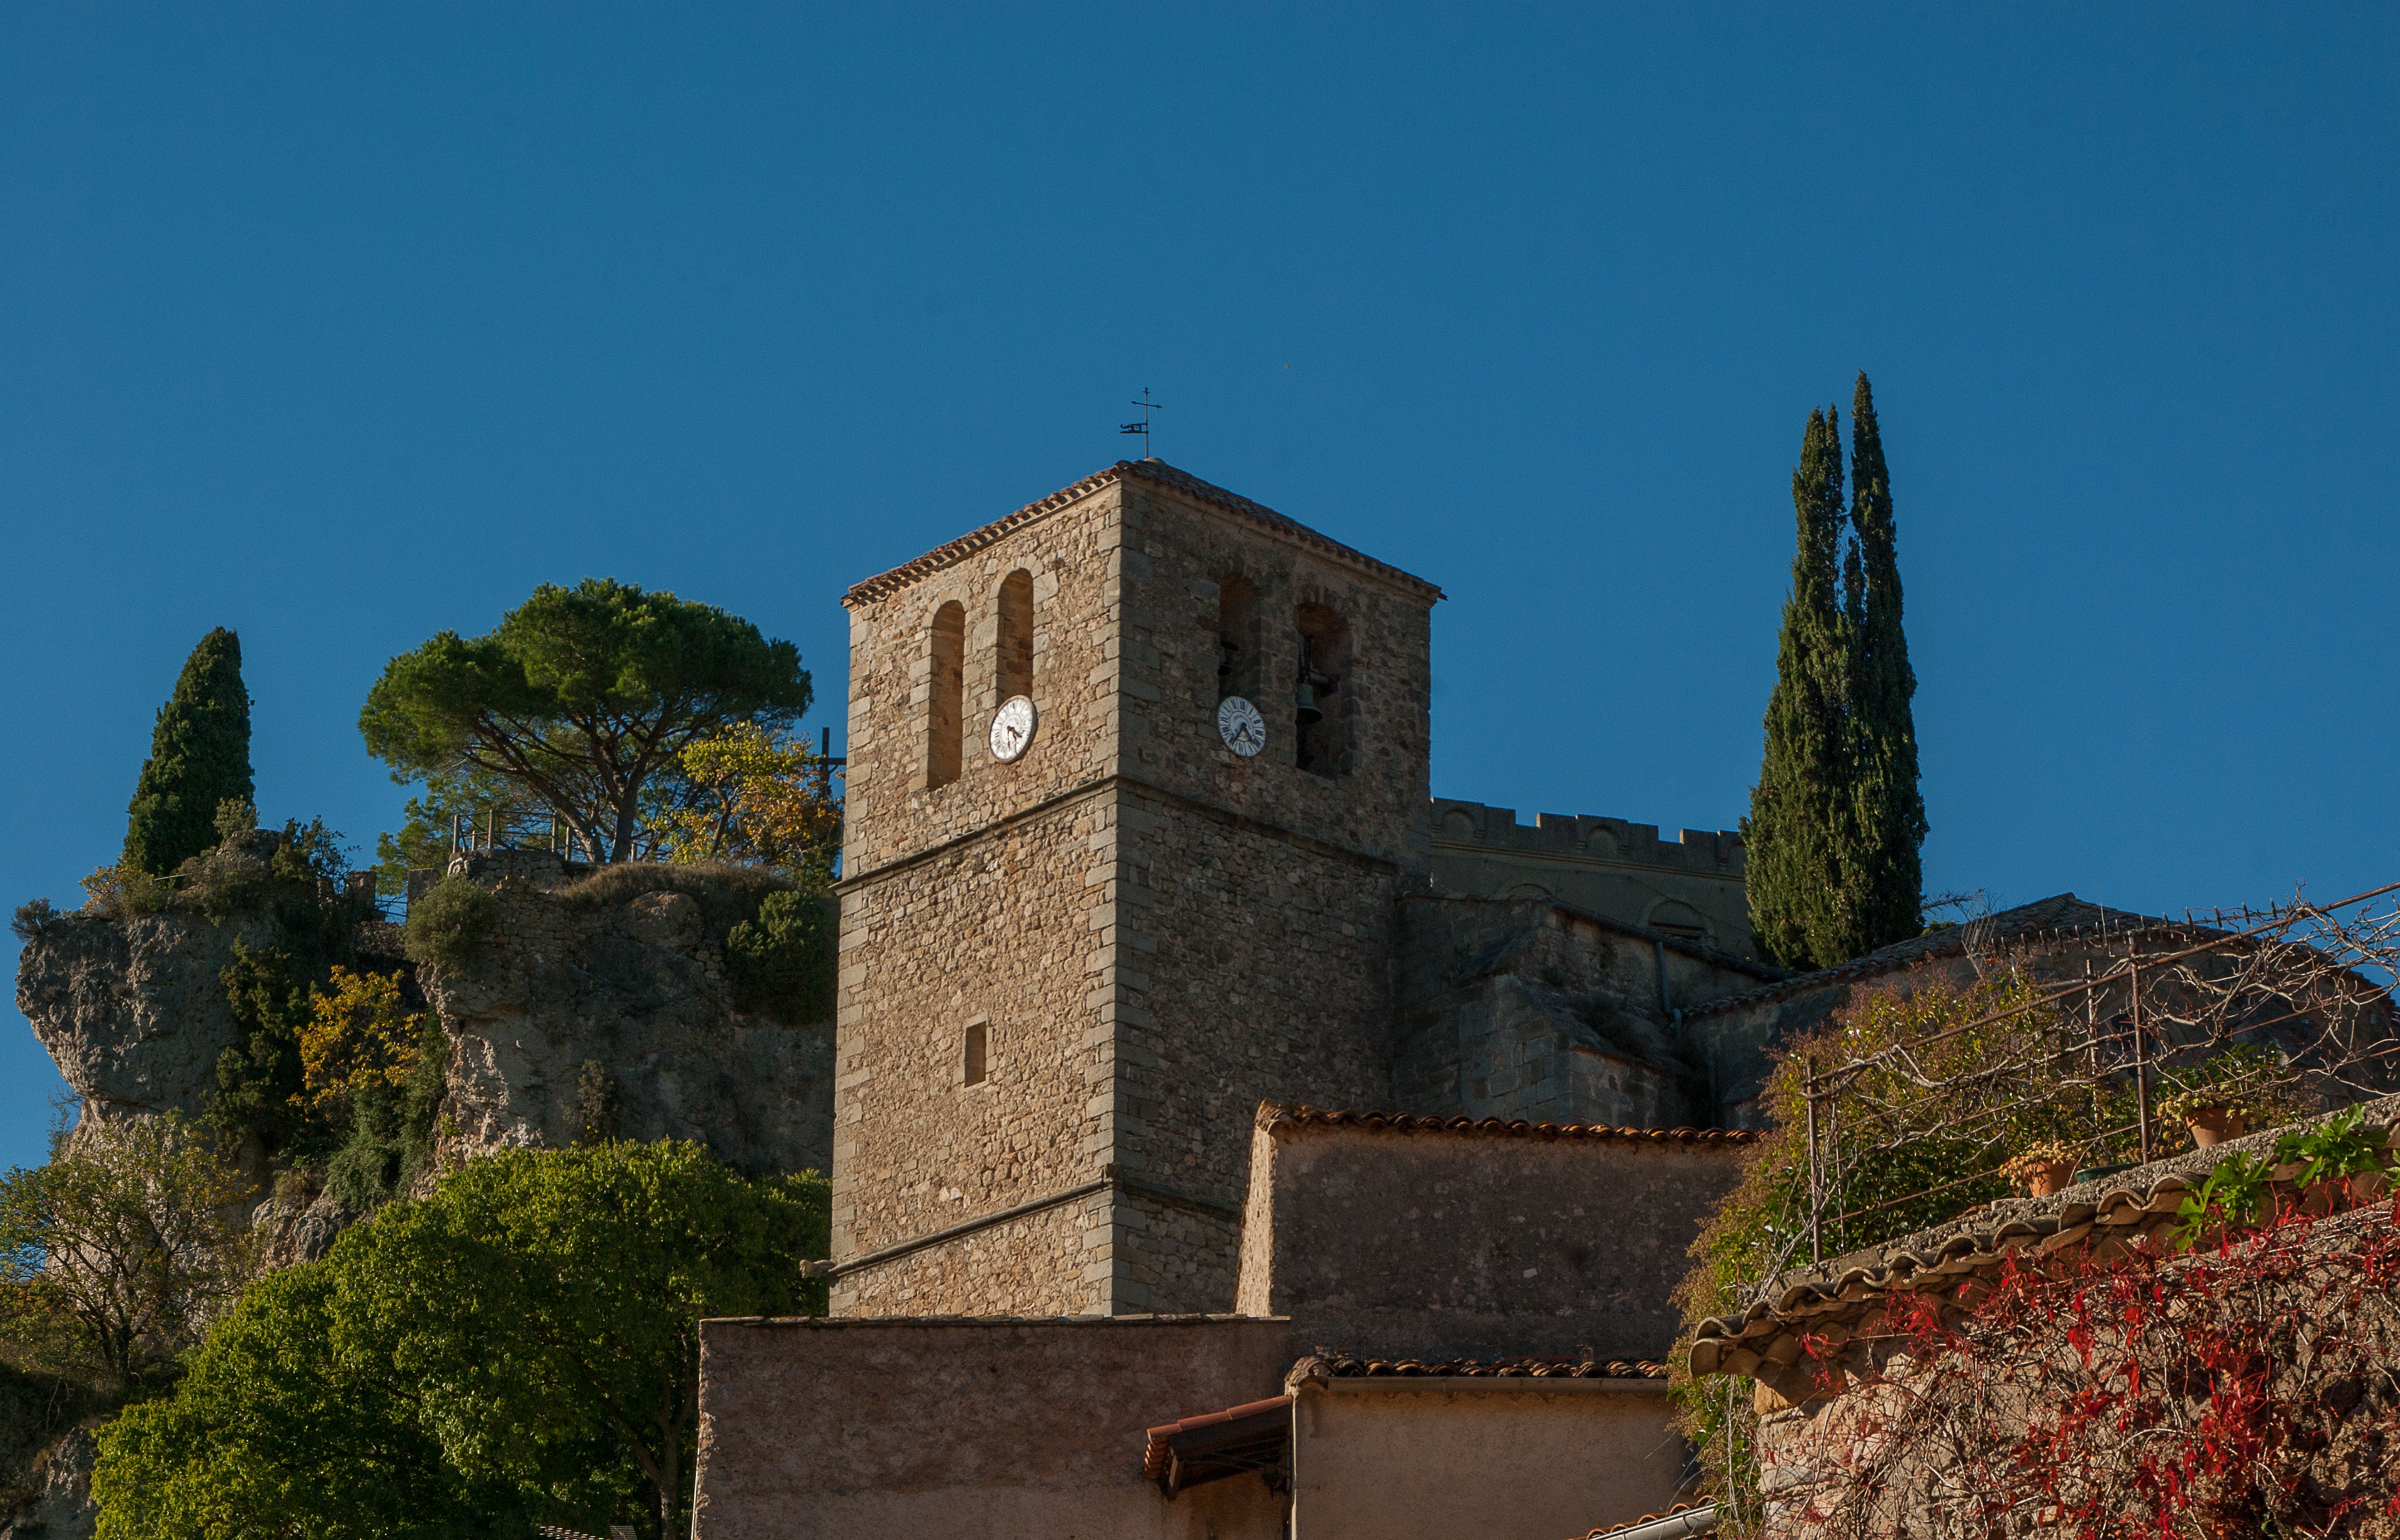
rock, building, chateau, village, france, tower, castle, landmark, church, chapel, fortification, place of worship, bell tower, ruins, monastery, herald, mour ze, ancient history